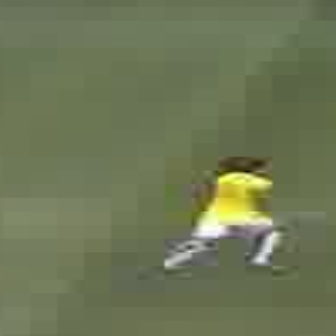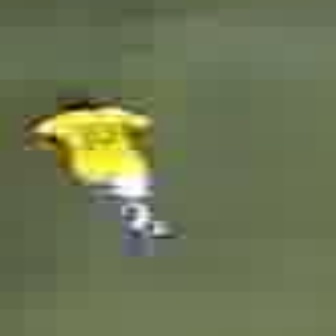
  Please identify the target specified by the bounding box [154,153,279,277] in the first image and locate it in the second image. Return the coordinates in [x_min,y_min,x_max,y_max] format.
Answer: [21,90,167,236]